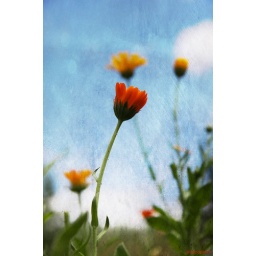
lying in the grass, looking at the blue sky ~ beauty of simplicity ~ timeless space